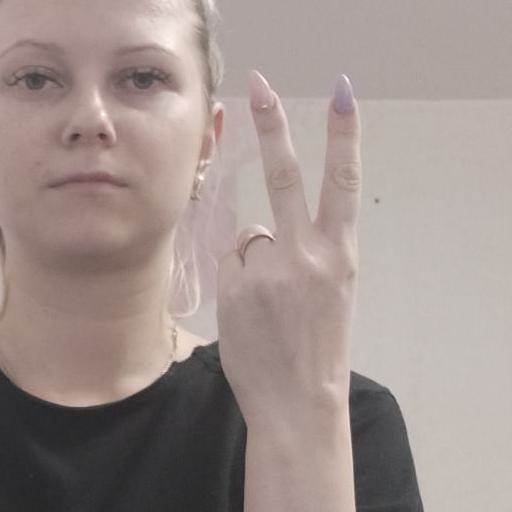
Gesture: peace_inverted